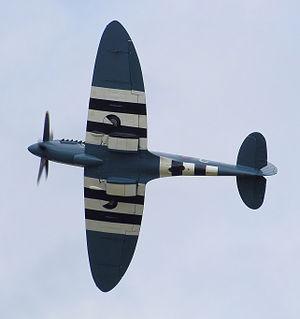
Les bandes d'invasion étaient une marque de reconnaissance adoptée pendant le Débarquement de Normandie en juin 1944 pour identifier les appareils Alliés et limiter les éventuels tirs amis. Son efficacité ayant été prouvée, ce marquage fut conservé sur certains avions alliés jusqu'à la capitulation du Troisième Reich en mai 1945, soit près d'un an, alors qu'il était initialement censé être temporaire.